Troll (slang)

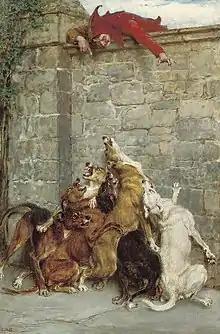
"Aggravation" by Briton Rivière (1896). Radford suggests that many trolls perceive themselves as jester-like figures, tormenting their targets from a position of relative safety.

Researcher Ben Radford wrote about the phenomenon of clowns in history and the modern day in his book "Bad Clowns", and found that "bad clowns" have evolved into Internet trolls. They do not dress up as traditional clowns but, for their own amusement, they tease and exploit "human foibles" in order to speak the "truth" and gain a reaction. Like clowns in make-up, Internet trolls hide behind "anonymous accounts and fake usernames". In their eyes, they are the trickster and are performing for a nameless audience via the Internet. Studies conducted in the fields of human–computer interaction and cyberpsychology by other researchers have corroborated Radford's analysis on the phenomenon of Internet trolling as a form of deception-serving entertainment and its correlations to aggressive behaviour, katagelasticism, black humor, and the Dark tetrad.